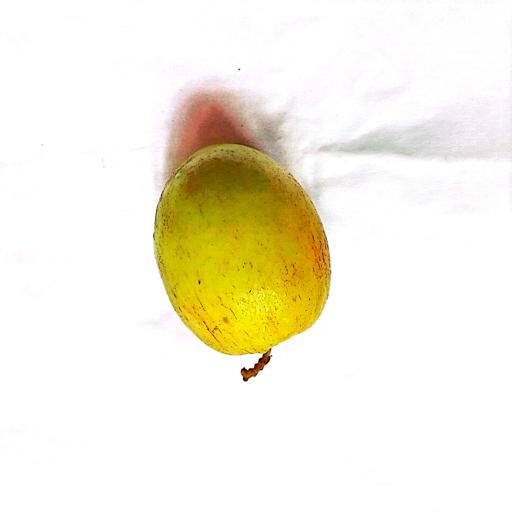
Label: healthy